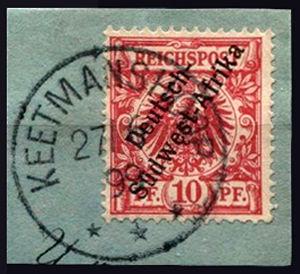
Timbres pour l'Afrique du Sud-Ouest Allemande cachet de la poste Keetmanshoop 1899 Hrvatski: Marke za njemački Južnoj zapadnoj Africi poslana Keetmanshoop 1899 Magyar: Bélyeg a német Dél-nyugat-afrikai bélyegző Keetmanshoop 1899 Bahasa Indonesia: Perangko untuk Jerman Selatan Afrika Barat cap pos Keetmanshoop 1899 Italiano: Francobolli per il tedesco Sud Africa occidentale timbro postale Keetmanshoop 1899 日本語: ドイツ南西アフリカのための切手の消印1899ケートマンスフープ 한국어: 독일어 사우스 웨스트 아프리카 우표는 우편 소인이 찍혀 Keetmanshop 1899 Lietuvių: Antspaudai Vokietijos Pietvakarių Afrika pašto spaudo Keetmanshoop 1899
Keetmanshoop est une municipalité du sud de la Namibie.